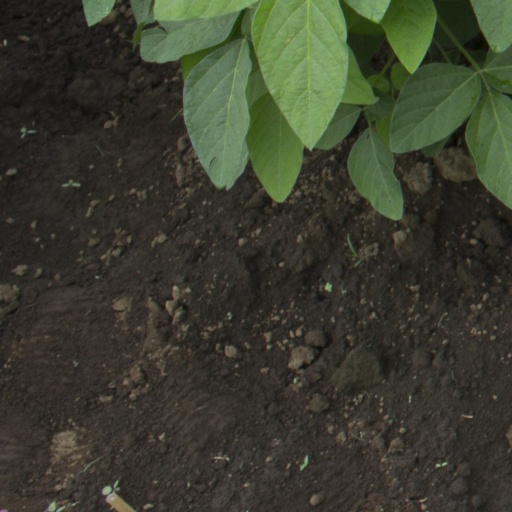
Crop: soybean